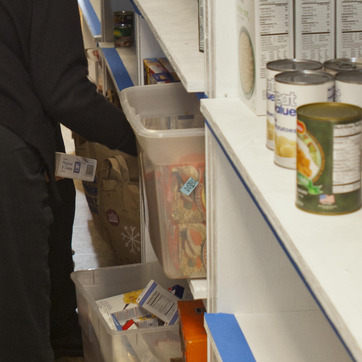
Material: plastic